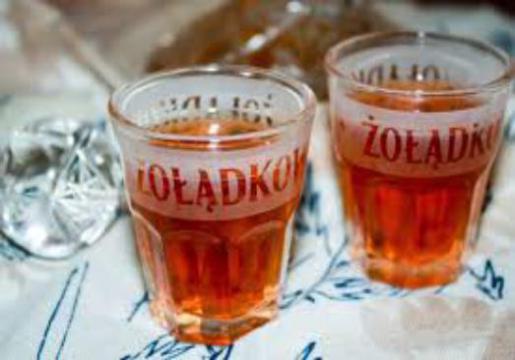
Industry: Food